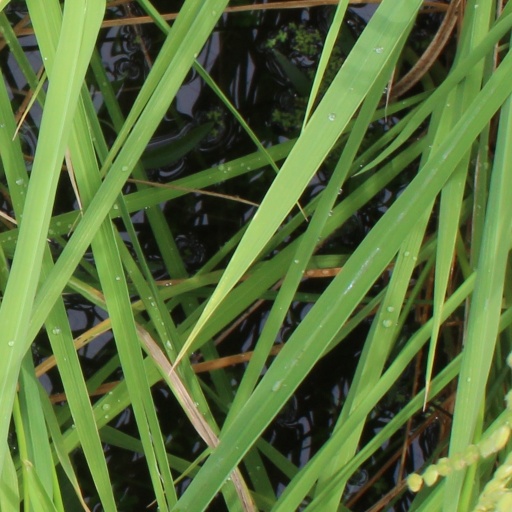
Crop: rice